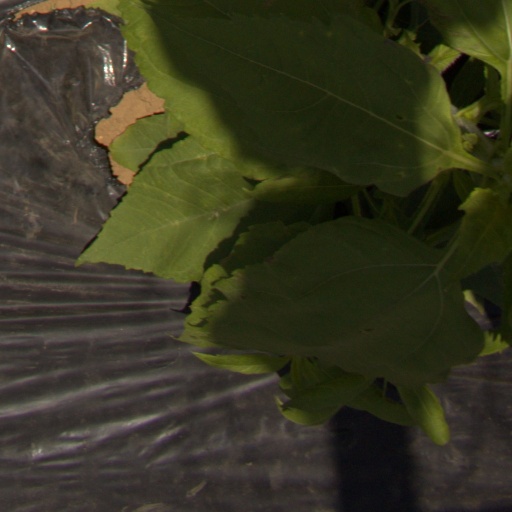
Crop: Jerusalem artichoke